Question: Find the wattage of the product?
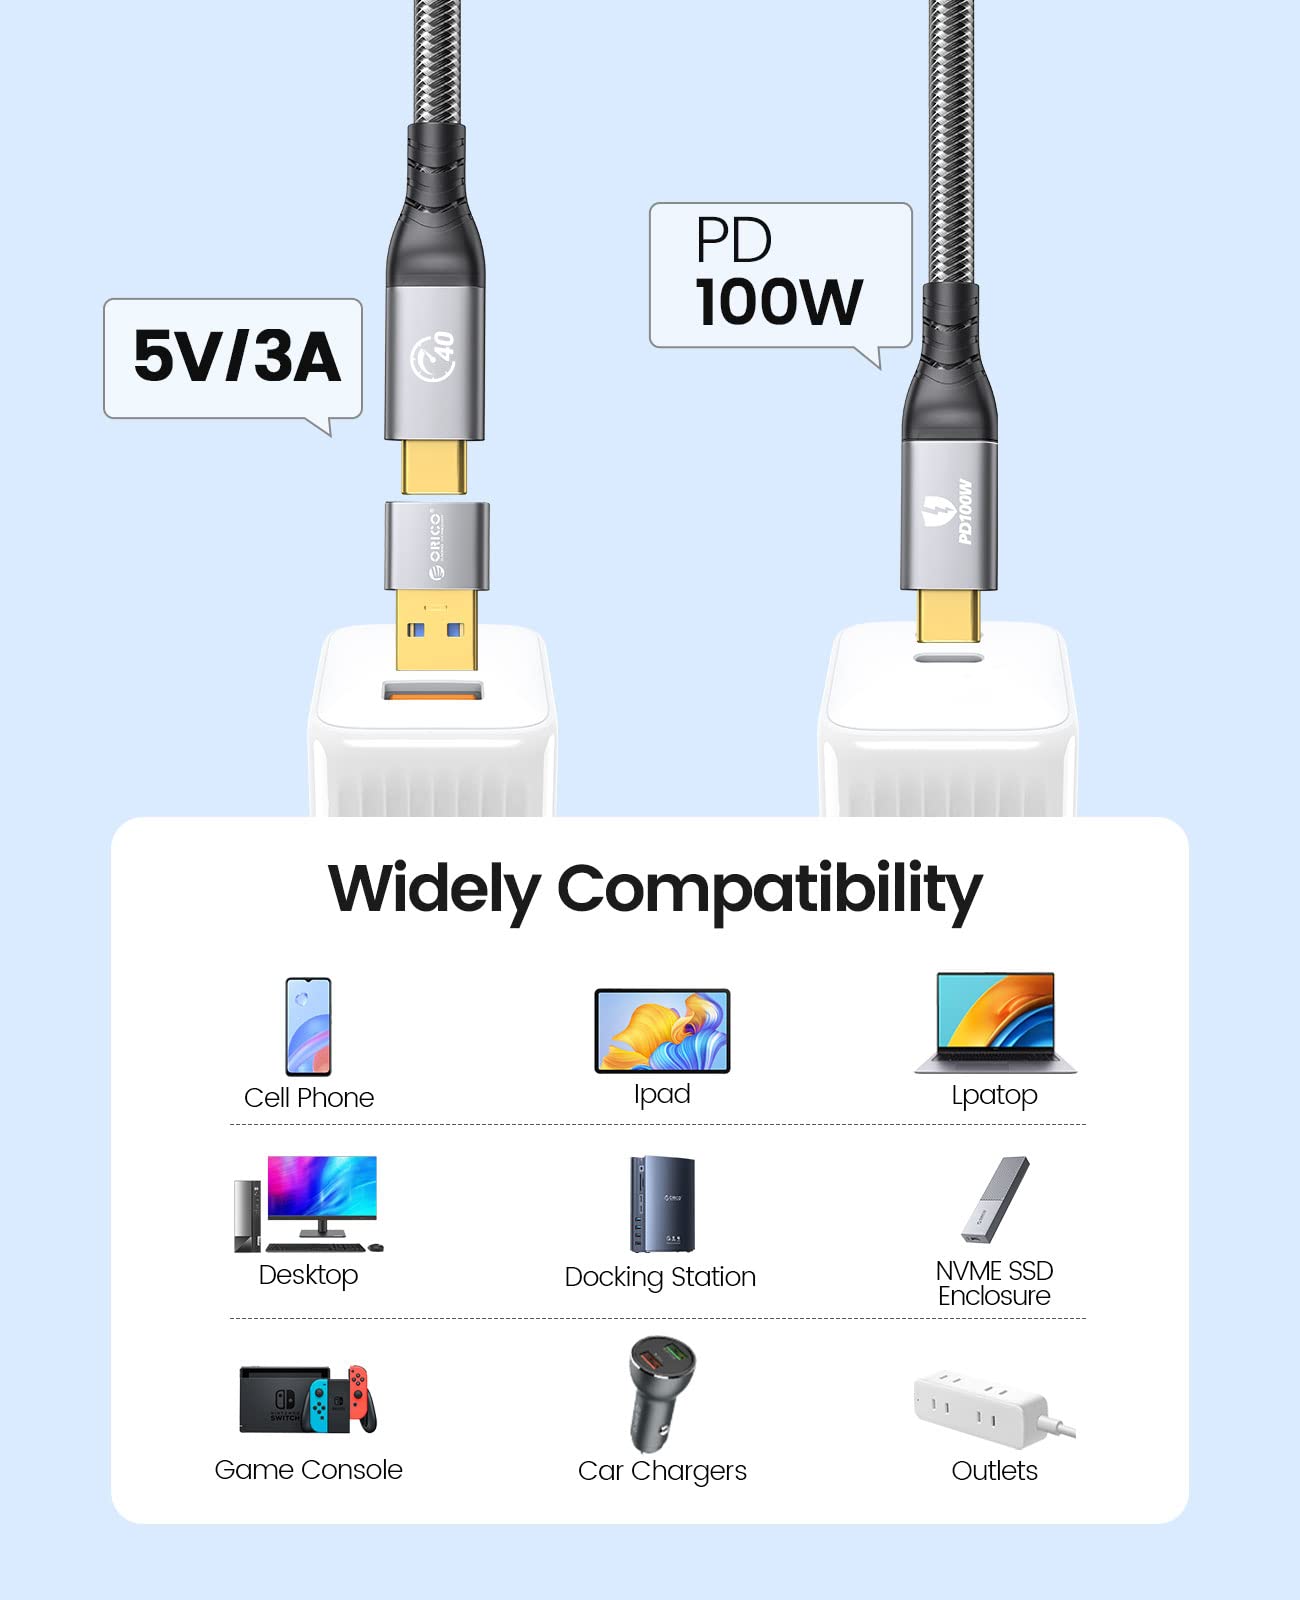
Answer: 100.0 watt